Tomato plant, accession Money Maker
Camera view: tilt-top (135 deg); turntable rotation: 270 degrees
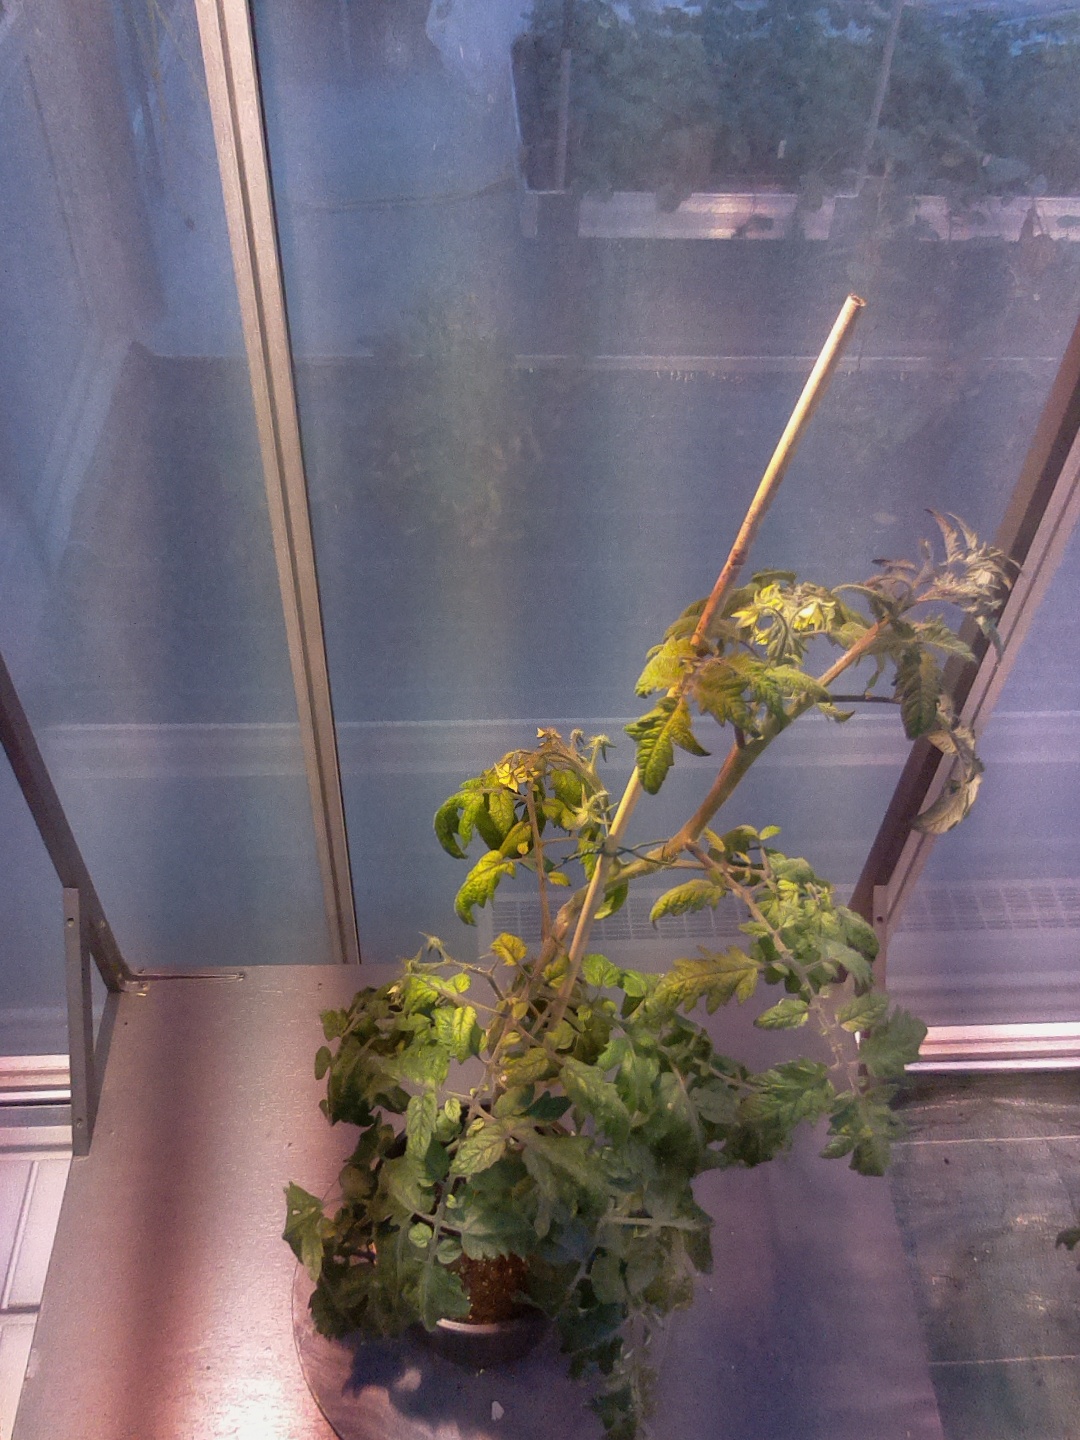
BBCH growth stage 71: 10%-20% of final fruit size